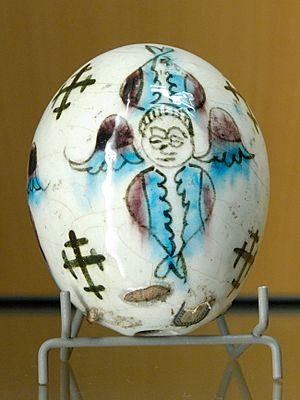
Œuf de suspension (ornement suspendu aux chaînes de lampes à huile) de Kûtahya à décor de séraphin. Céramique siliceuse à décor peint sur engobe siliceux sous glaçure plombifère, céramique d'İznik.
Les céramiques à glaçure plombifère sont de la vaisselle de table dont la glaçure est à base de plomb, ce qui rend la pièce étanche.